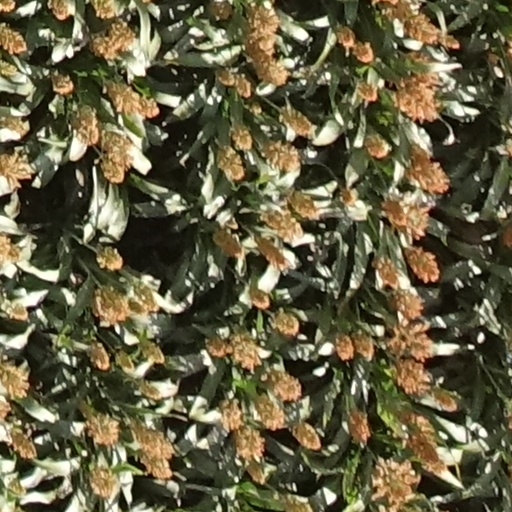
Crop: sorghum